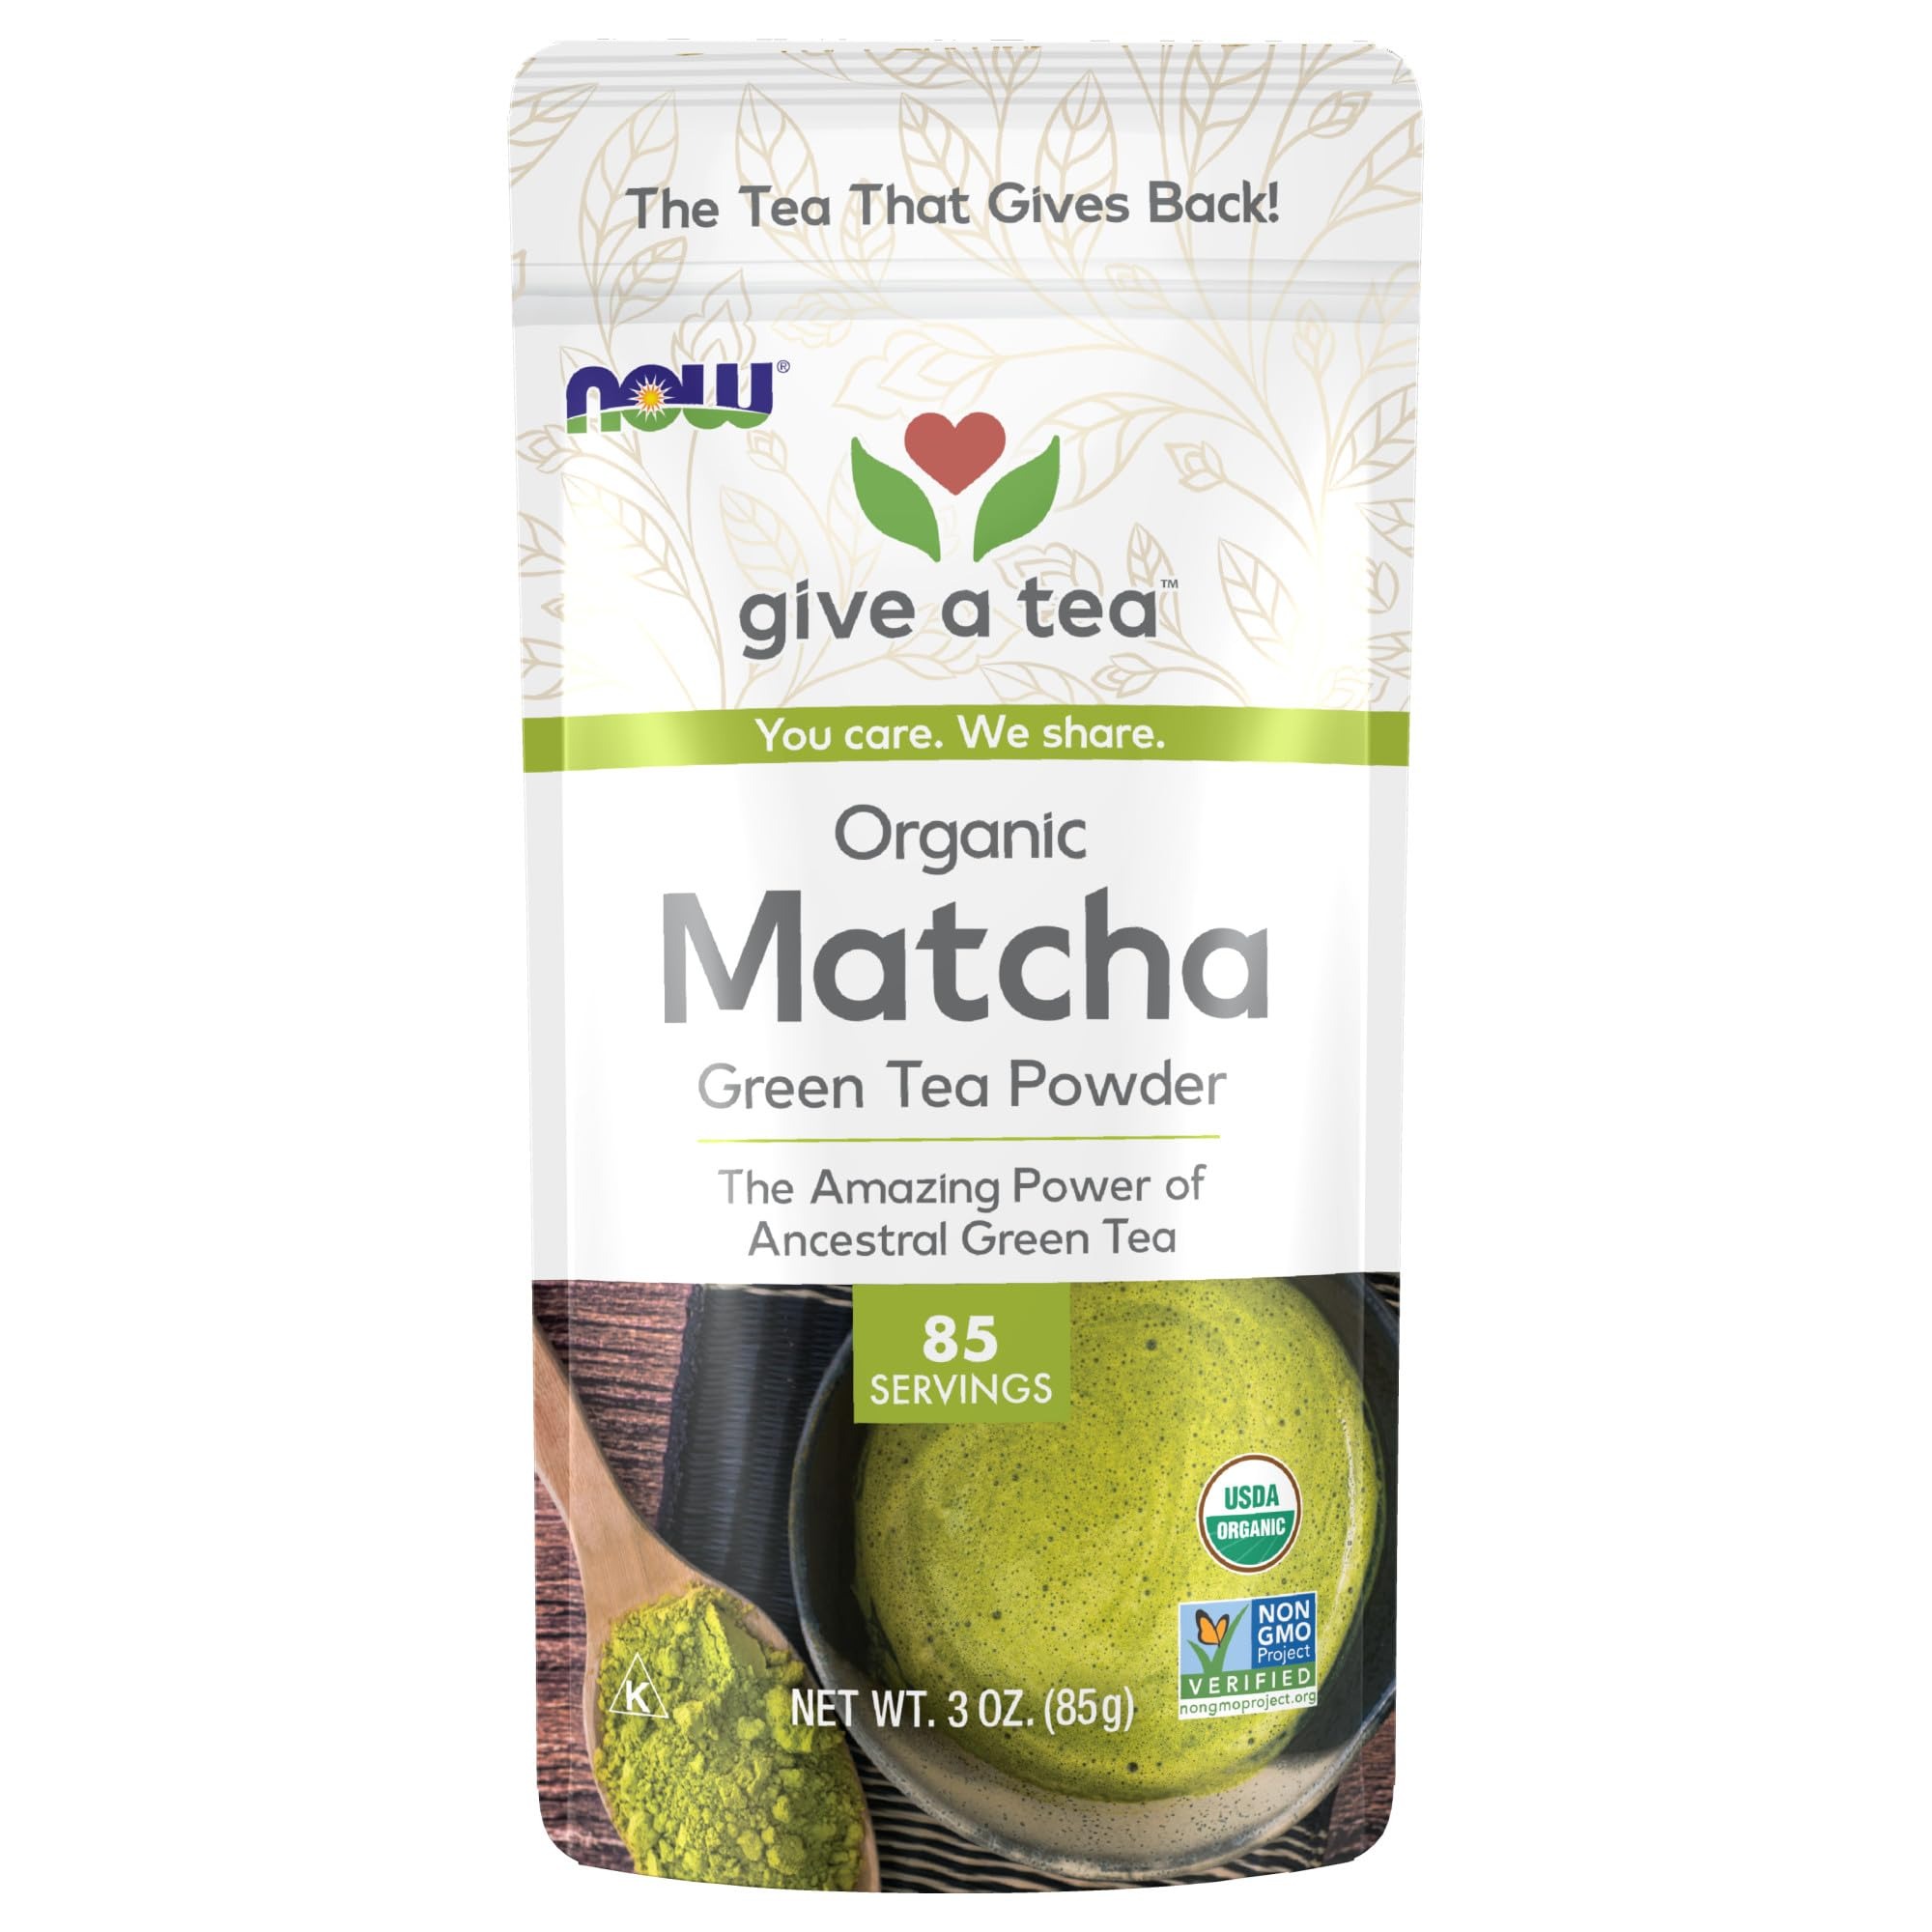
Item Name: NOW Foods, Certified Organic Matcha Green Tea Powder, Non-GMO Project Verified, 3-Ounce
Bullet Point: Give A Tea Organic Matcha Green Tea Powder, Vegan Friendly, Kosher, USDA Certified Organic, Gluten Free & Non-GMO, 3 Ounce (Pack of 6)
Value: 3.0
Unit: Ounce

Price: 17.37